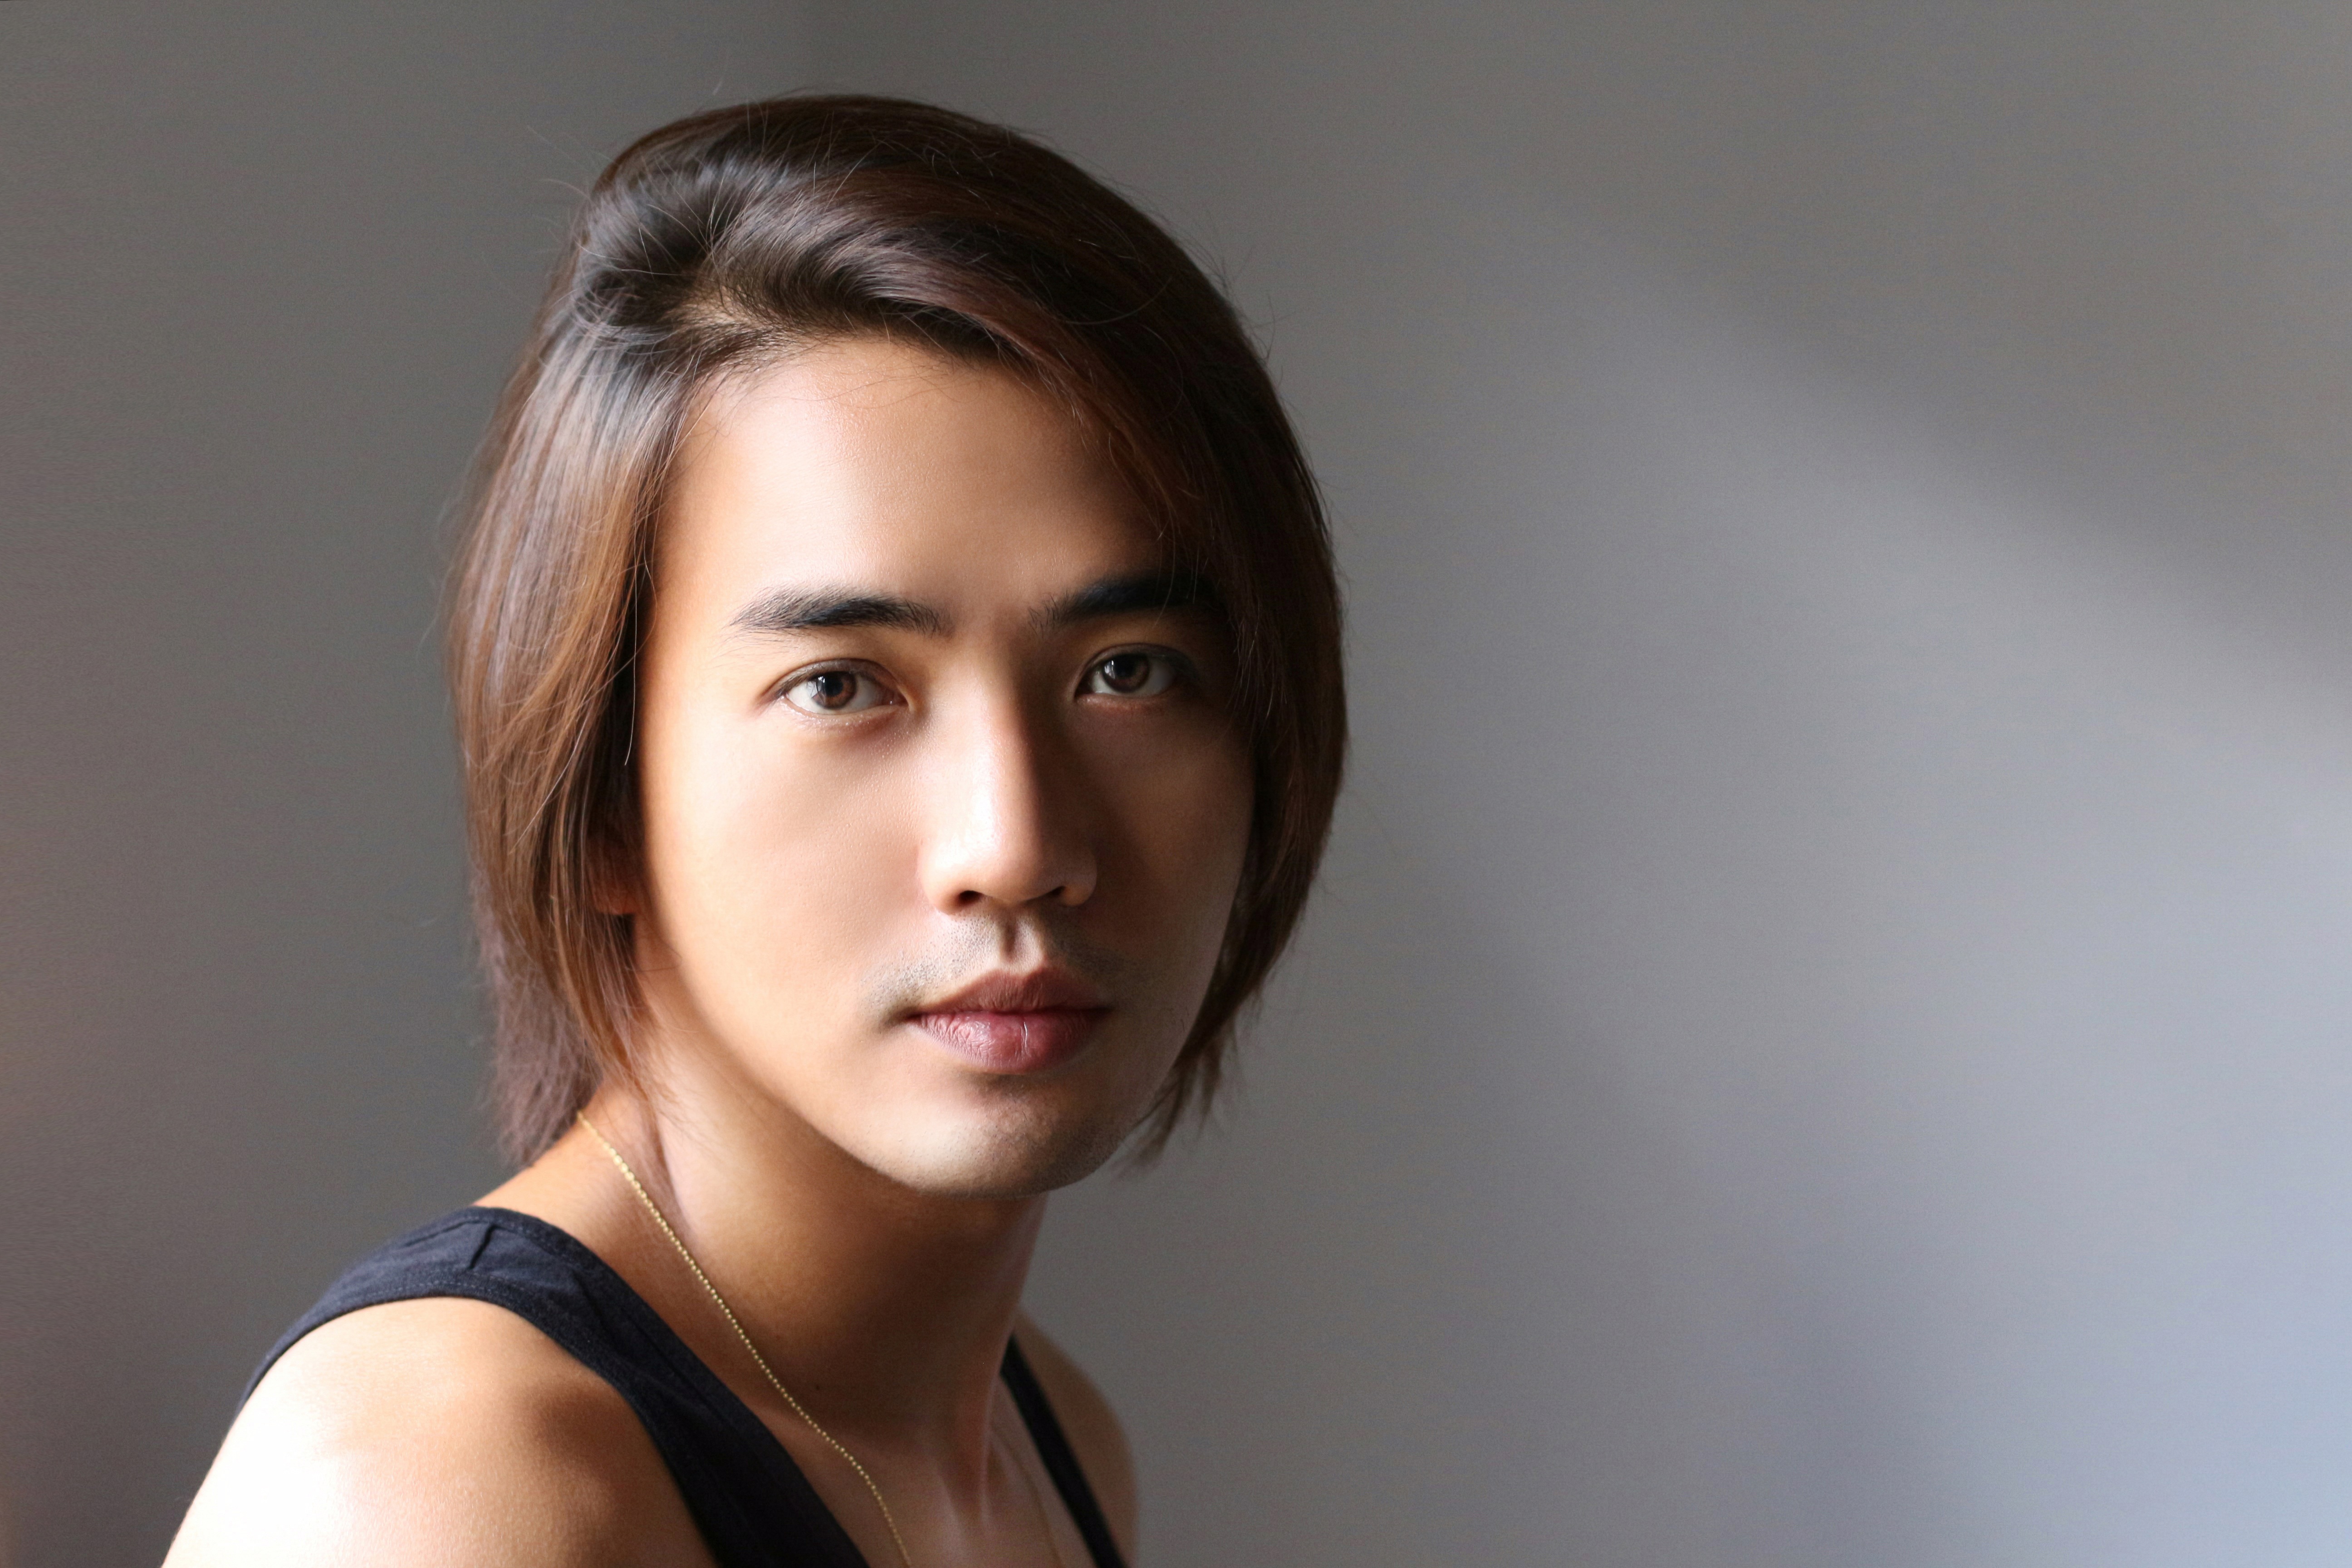
person, girl, woman, hair, photography, singer, portrait, model, asia, lady, hairstyle, eyebrow, long hair, close up, human body, black hair, face, nose, eye, head, skin, beauty, image, organ, men s, photo shoot, stand alone, brown hair, portrait photography, a single person, taken alone, supermodel